Angela Danadjieva

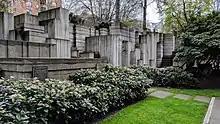
Freeway Park in Seattle, Washington

Danadjieva maintains her practice with Koenig today in Tiburon, California.